Terra Lliure

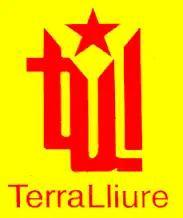
's symbol

Terra Lliure ("Free Land"), sometimes referred to as TLL, was a far-left, Marxist-Leninist and separatist paramilitary group active in Catalonia, Spain. Formed in 1978, the group carried out hundreds of attacks that left many people injured and five dead (four of them members of the organization after the explosion of the artifact they were manipulating in three separate incidents).